Santes Creus

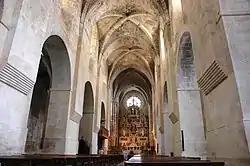
Interior of the church.

The complex, built in accordance with Cistercian principles, included a church, a cloister, chapter house and dormitory. There were also a refectory, parlor, and "scriptorium" (writing hall). The complex is built in honey coloured stone, and the main buildings, including the church, have rooflines finished with crenellations.